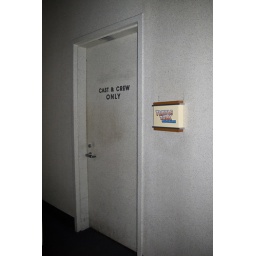
A Cast Members Only door at Turtle Talk with Crush in the Animation building at Disney California Adventure.